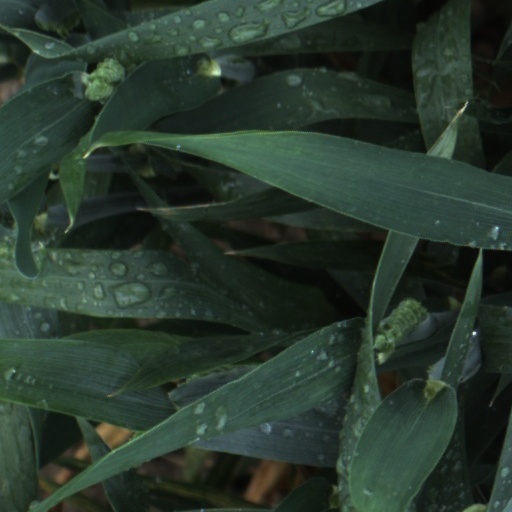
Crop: wheat